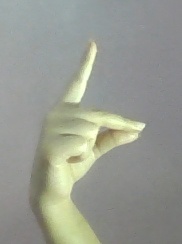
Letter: ta